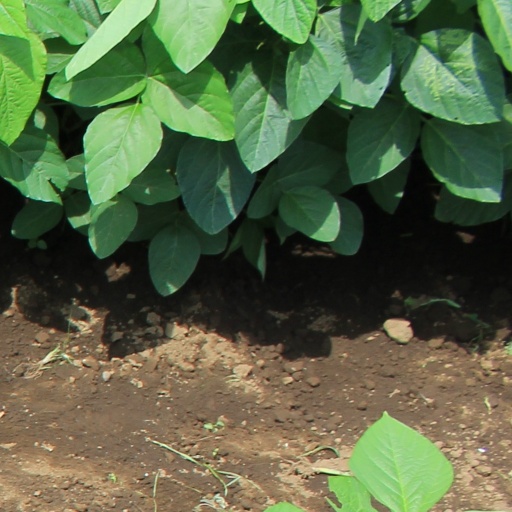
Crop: soybean